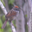
Label: bird